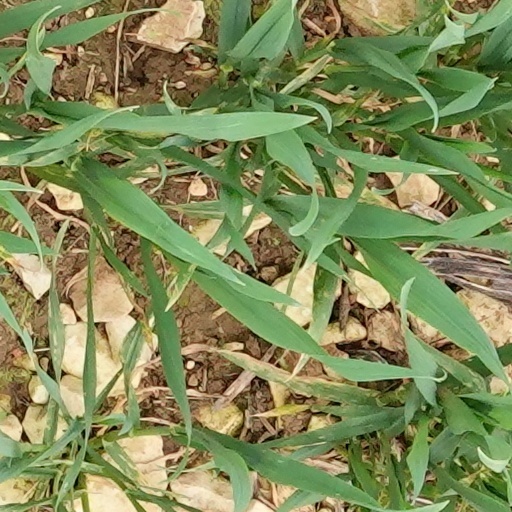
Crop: wheat